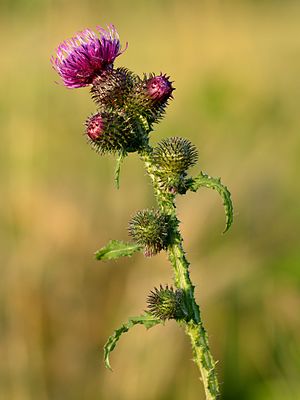
Tidsel
Kruset tidsel, Carduus crispus
Kruset tidsel, Carduus crispus
Tidsel er det almindelige navn for en gruppe af dækfrøede planter, karakteriseret ved at have stikkende torne i forskellig grad, primært i kurvblomst-familien.